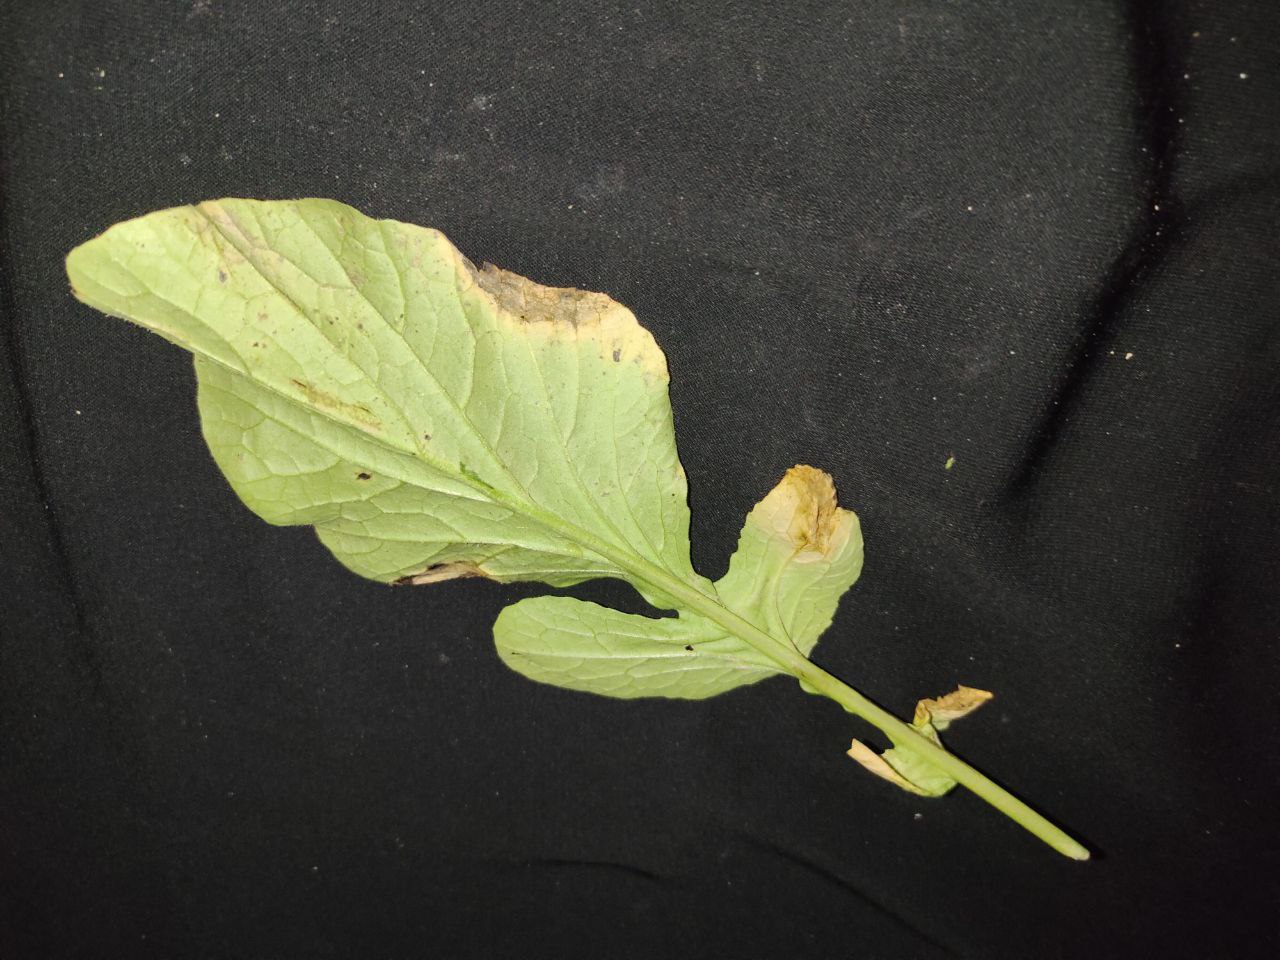
Label: Downey mildew